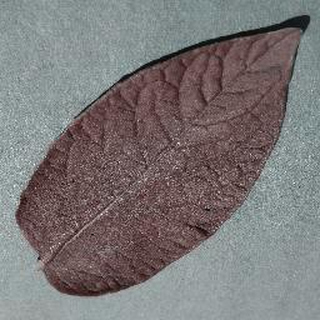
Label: healthy_potato